Winter service vehicle

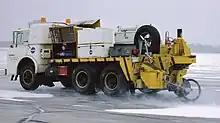
A NASA surface friction tester at Langley Air Force Base; the extra wheel for testing is clearly visible at the rear.

The surface friction tester is a small fifth wheel attached to a hydraulic system mounted on the rear axle of the vehicle, used to measure road slipperiness. The wheel, allowed to roll freely, is slightly turned relative to the ground so that it partially slides. Sensors attached to the axis of the wheel calculate the friction between the wheel and the pavement by measuring the torque produced by the rotation of the wheel. Surface friction testers are used at airports and on major roadways before ice formation or after snow removal. The vehicle can relay the surface friction data back to the control centre, allowing gritting and clearing to be planned so that the vehicles are deployed most efficiently. Surface friction testers often include a water spraying system, to simulate the effects of rain on the road surface before the rain occurs. The sensors are usually mounted to small compact or estate cars or to a small trailer, rather than the large trucks used for other winter service equipment, as the surface friction tester works best when attached to a lightweight vehicle.